Good Luck Flag

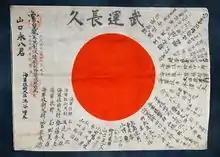
Signed belonging to Japanese soldier Eihachi Yamaguchi

The was a traditional gift for Japanese servicemen deployed during the military campaigns of the Empire of Japan, most notably during World War II. The flag was typically a national flag signed by friends and family, often with short messages wishing the soldier victory, safety and good luck. Today, are used for occasions such as charity and sporting events.